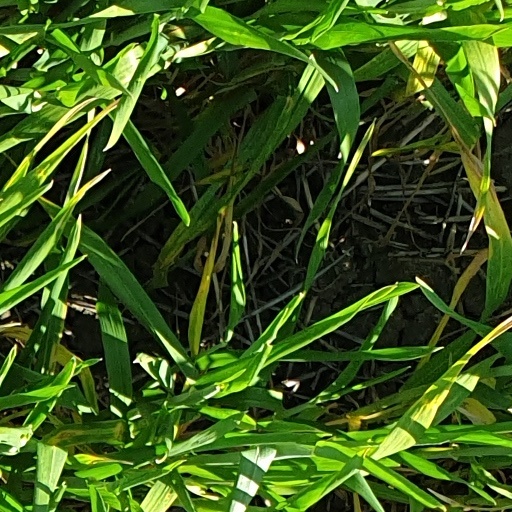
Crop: wheat